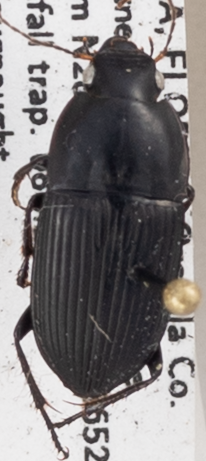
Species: Anisodactylus haplomus
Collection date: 2018-05-08
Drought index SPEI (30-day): -0.864
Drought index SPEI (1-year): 0.54
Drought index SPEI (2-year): -0.32